Sky position (RA, Dec in degrees): 15.737, -1.587
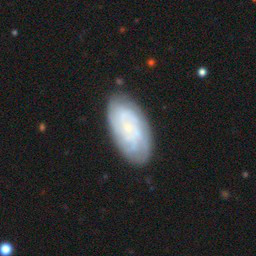
Galaxy morphology: Unbarred Loose Spiral Galaxies